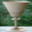
Label: cup